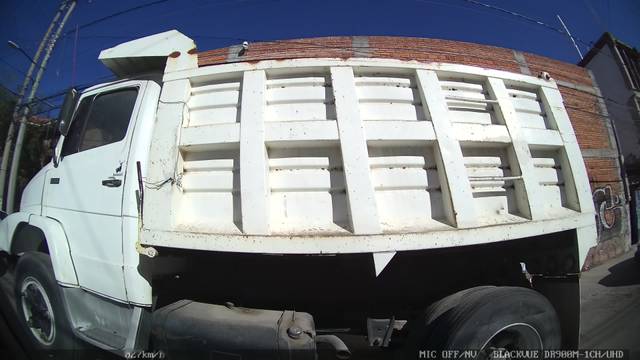
Region: Mexico
Coordinates: 22.136, -101.016